War of Lies

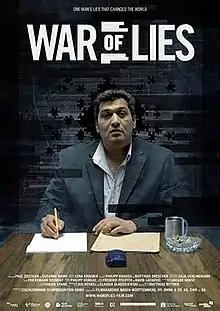
Film poster

War of Lies is a 2014 German documentary directed by Matthias Bittner.